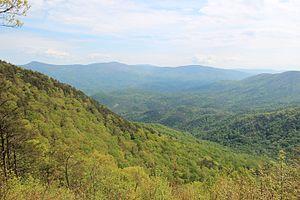
La forêt nationale de Chattahoochee-Oconee dans le nord de la Géorgie aux États-Unis comprend deux forêts nationales, la forêt nationale de Chattahoochee et la forêt nationale de Oconee.